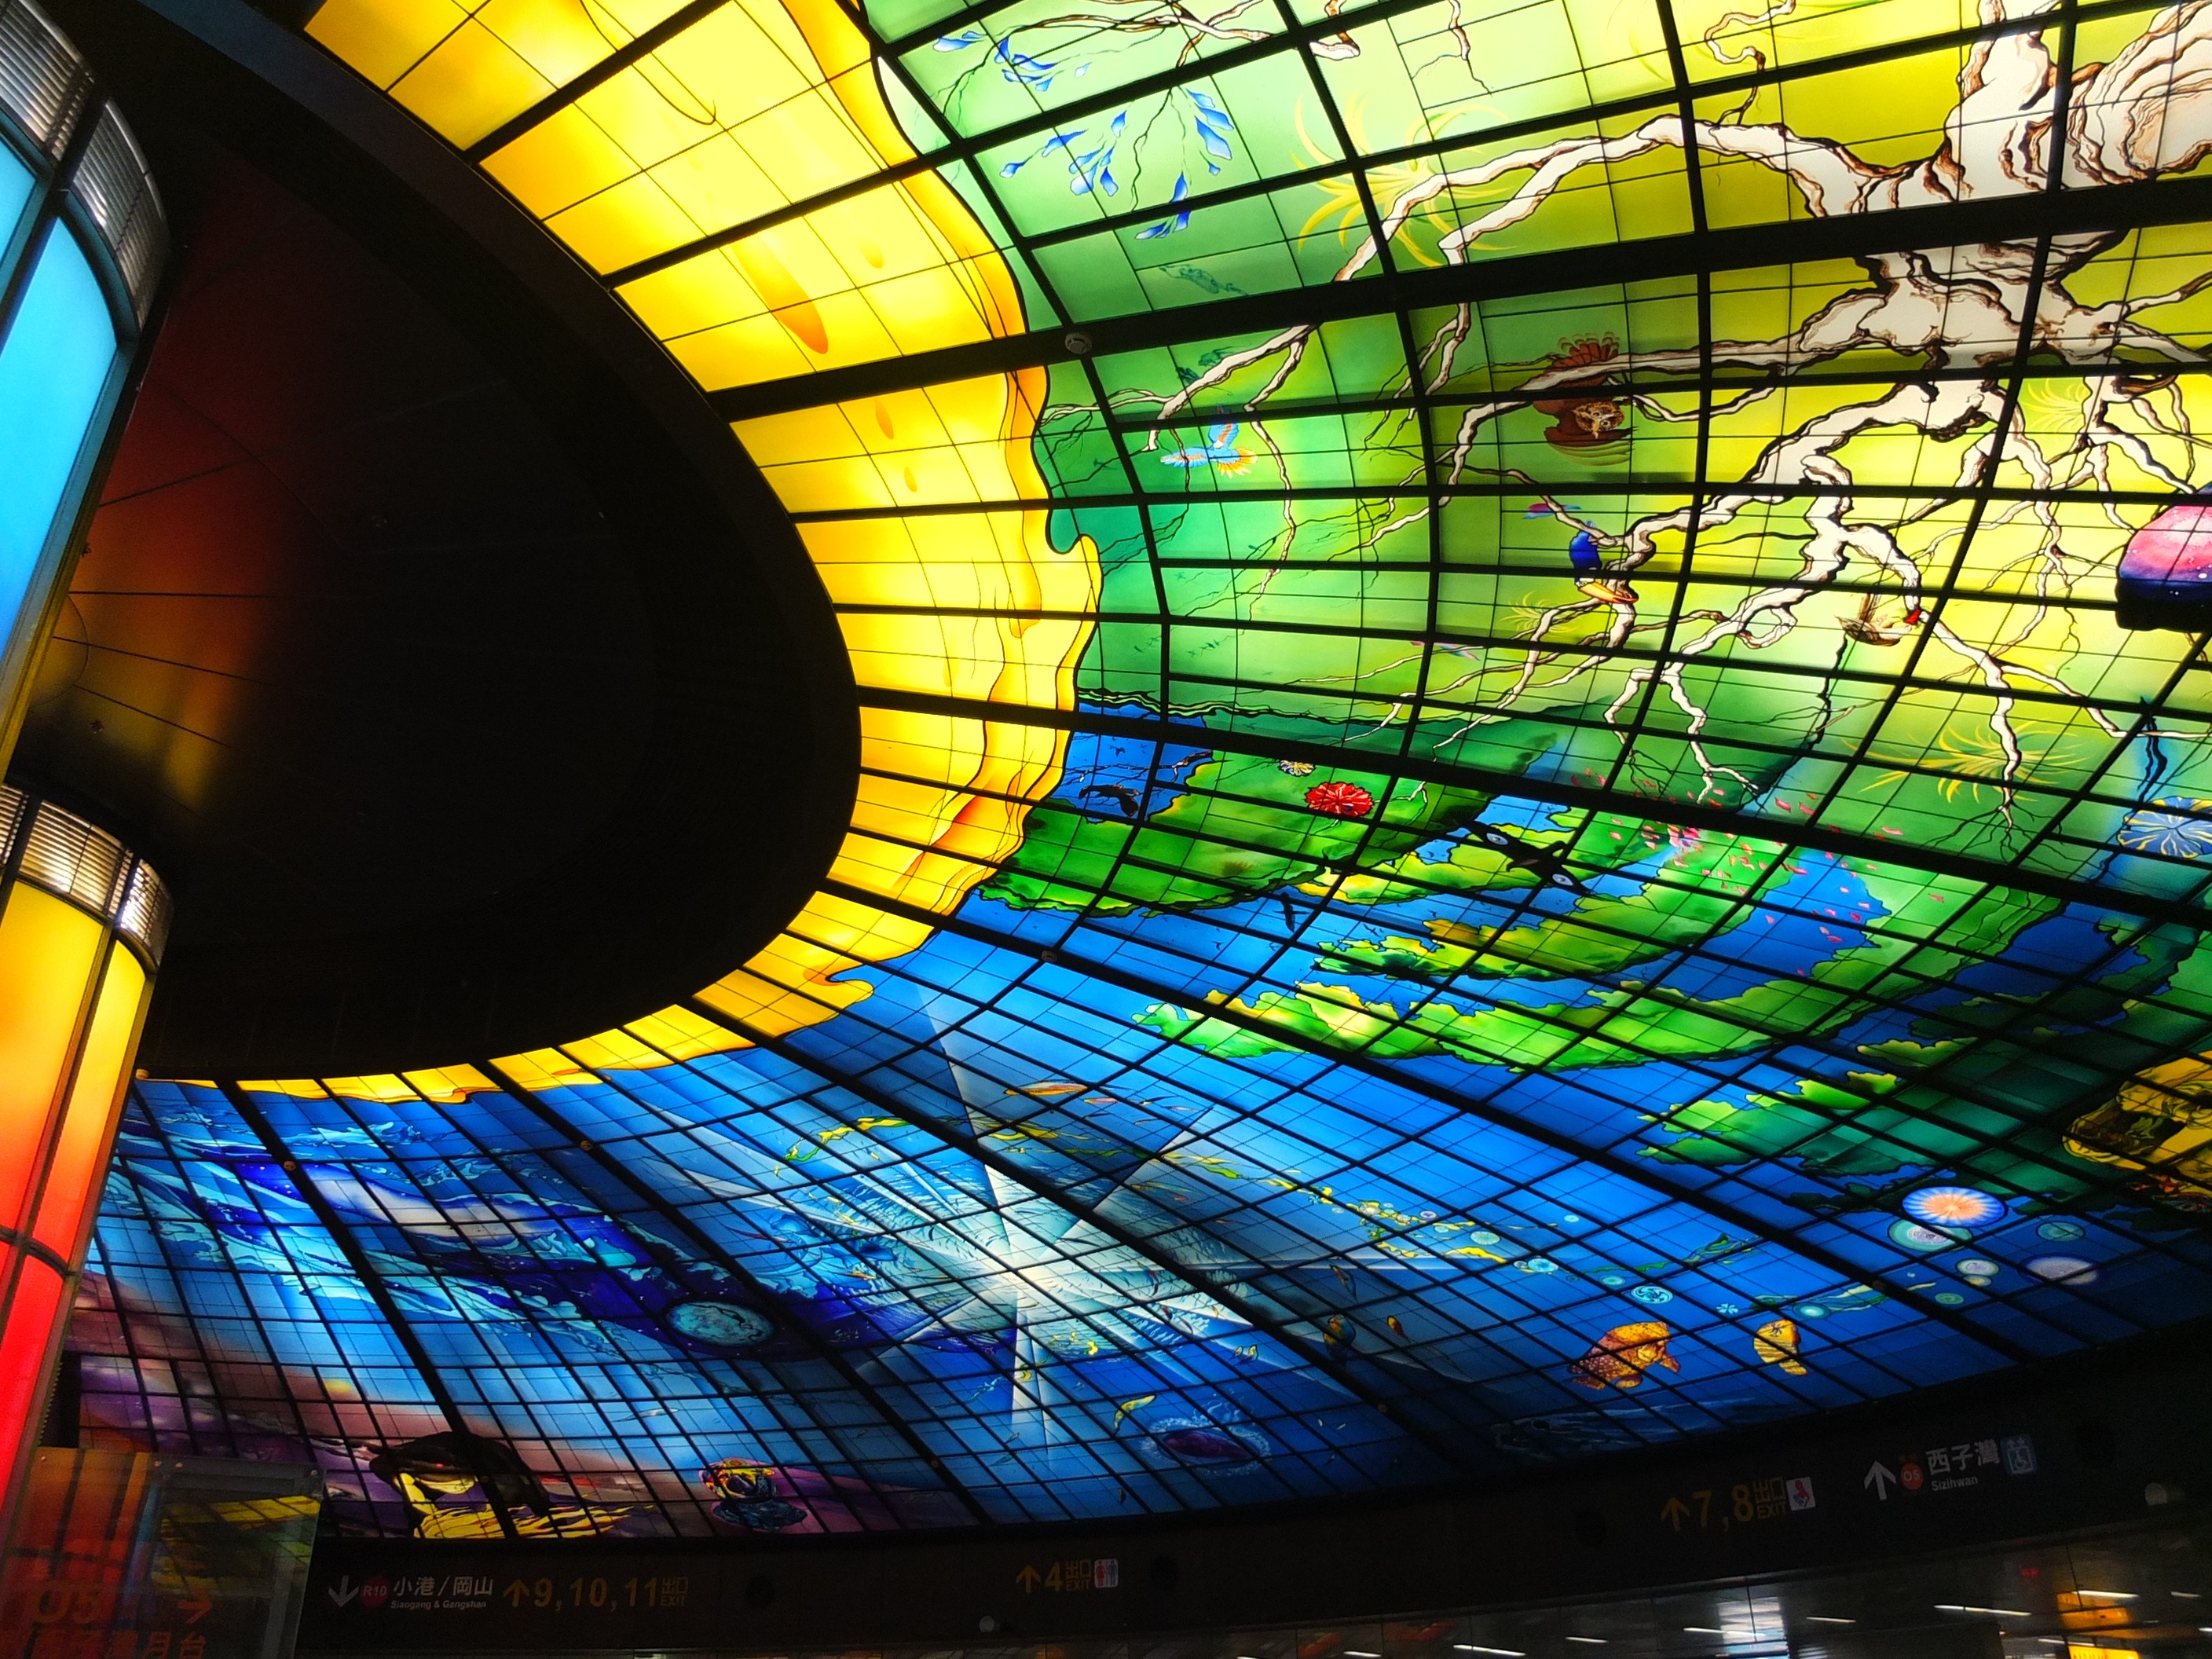
light, window, glass, city, reflection, color, material, stained glass, circle, symmetry, painted, taiwan, kaohsiung, daylighting, wikiproject taiwan, mrt, beautiful port island, formosa station